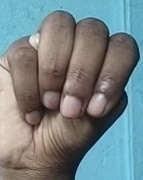
ASL sign: M